Mountain biking in Australia

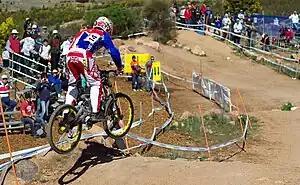
Mount Stromlo's downhill track, during the 2009 UCI World Mountain Bike Championships.

Mount Stromlo Forest Park has international standard tracks including a downhill track, 60 kilometres of cross-country, four-cross track, and a dedicated mountain bike trials course. There is also a testing track known as "the playground" for training and testing demonstration bikes.